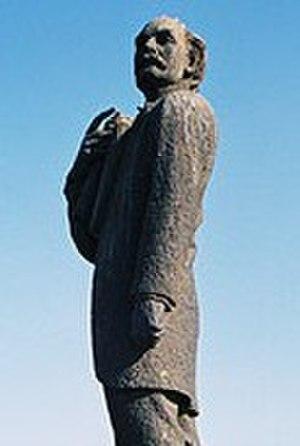
Coert Laurens Steynberg était un sculpteur sud-africain issu de la communauté afrikaner, spécialiste du travail sur la pierre, le marbre, le bronze, le cuivre et le bois.
L'hôtel de ville de Pretoria est un bâtiment public municipal de la ville de Pretoria, en Afrique du Sud, construit de 1931 à 1935 et situé au 432 Paul Kruger Street au sud de church square.
Marthinus Wessel Pretorius est un homme politique d'Afrique du Sud, dernier chef d'État de Potchefstroom entre 1853 et 1856, premier président de la République sud-africaine du Transvaal de 1857 à 1860 puis de nouveau de 1864 à 1871, président de l'État libre d'Orange de 1859 à 1863 et cochef de l'État du Transvaal de 1880 à 1883 en tant que membre du triumvirat exécutif au côté de Paul Kruger et de Piet Joubert. Il est également le fondateur de Pretoria qu'il fit nommer en l'honneur de son père, le voortrekker Andries Pretorius.